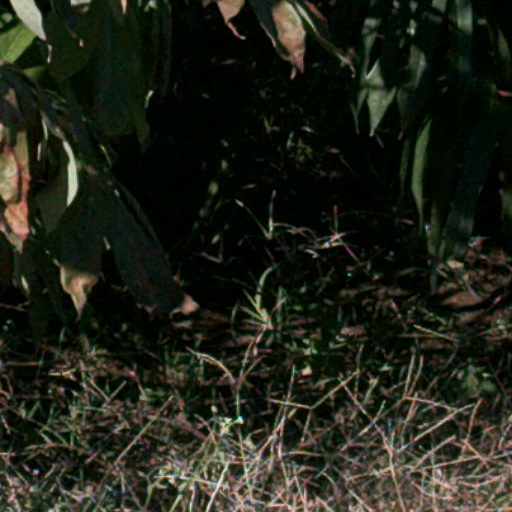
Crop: cassava